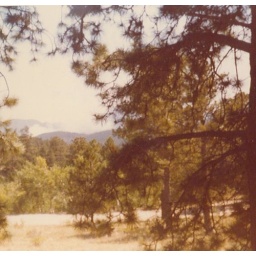
197_ veiw of road from the house on Magnolia Road near Nederland. Looks like a wildfire burning in the background.